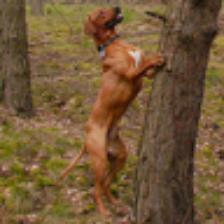
Label: NonHuman